Tamika Mallory

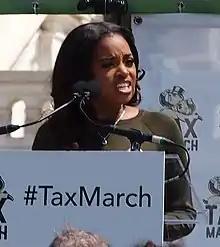
Mallory speaking at the 2017 Tax March

At age 11, Mallory became a member of NAN to learn more about the Civil Rights Movement. By the time Mallory turned 15, she was a volunteer staff member at NAN. Mallory went on to become the youngest Executive Director at NAN in 2011. After working at NAN for 14 years, Mallory stepped down from her position as executive director in 2013 to follow her own activism goals, but still takes part in NAN's work, attending rallies and recruiting members.